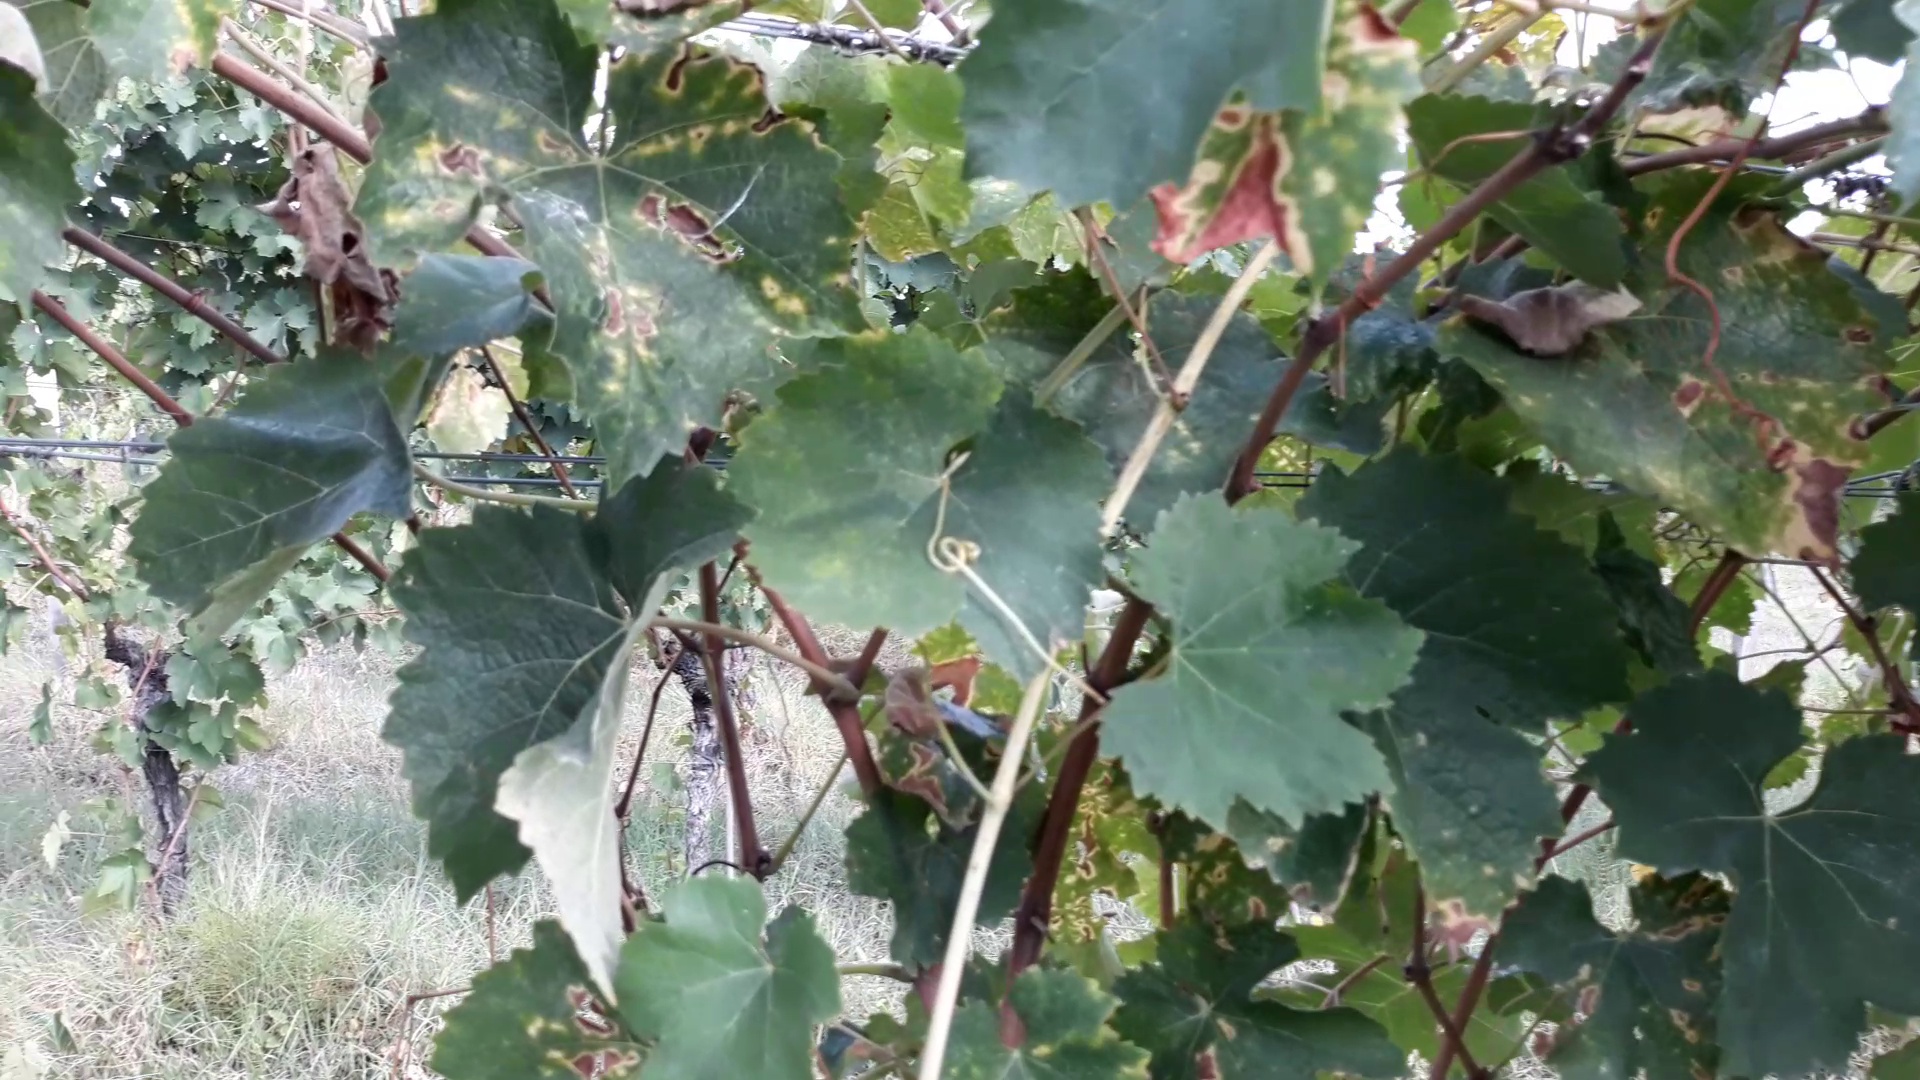
Label: esca